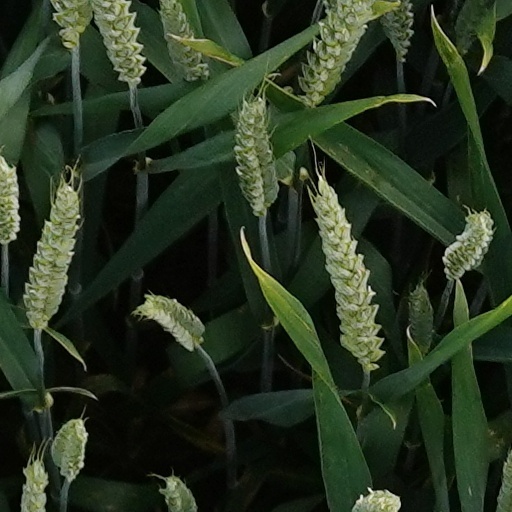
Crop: wheat